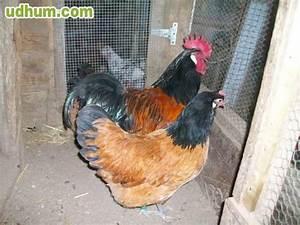
chicken